Assault Suits Valken

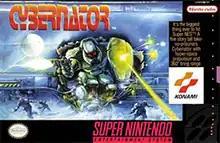
North American cover art

, also known as Cybernator, is a 2D mecha action game developed by Masaya and released in 1992 for the Super Nintendo Entertainment System. The second entry in the "Assault Suit" series, it is a prequel to the first game, "Target Earth". The game was localized and published overseas by Konami. The story follows Jake Brain who pilots a giant mecha and fights in a war engulfing the entire world.